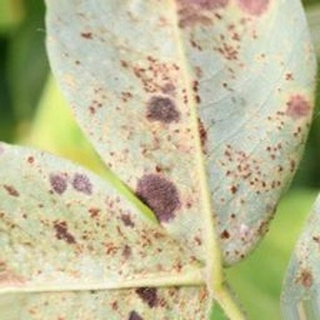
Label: groundnut_rust